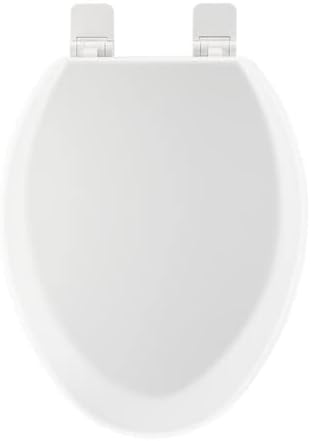
PROFLO PFTSWSC2000WH PROFLO PFTSWSC2000 Elongated Closed-Front Toilet Seat with Soft Close and Easy Clean
Category: Tools & Home Improvement
ProFlo PFTSWSC2000WH PFTSWSC2000 Greenwood Elongated Wooden Toilet Seat with Slow Closing Lid
Features: Elongated seat with lid – designed to complement a wide variety of elongated toilet designs | Covered under ProFlo's 1 year limited | Constructed from high quality molded wood for reliability | Grip tight rubber bumpers help provide less shifting of the seat while in use | The soft-close lid forces a gentle descent, ensuring the lid will never slam shut